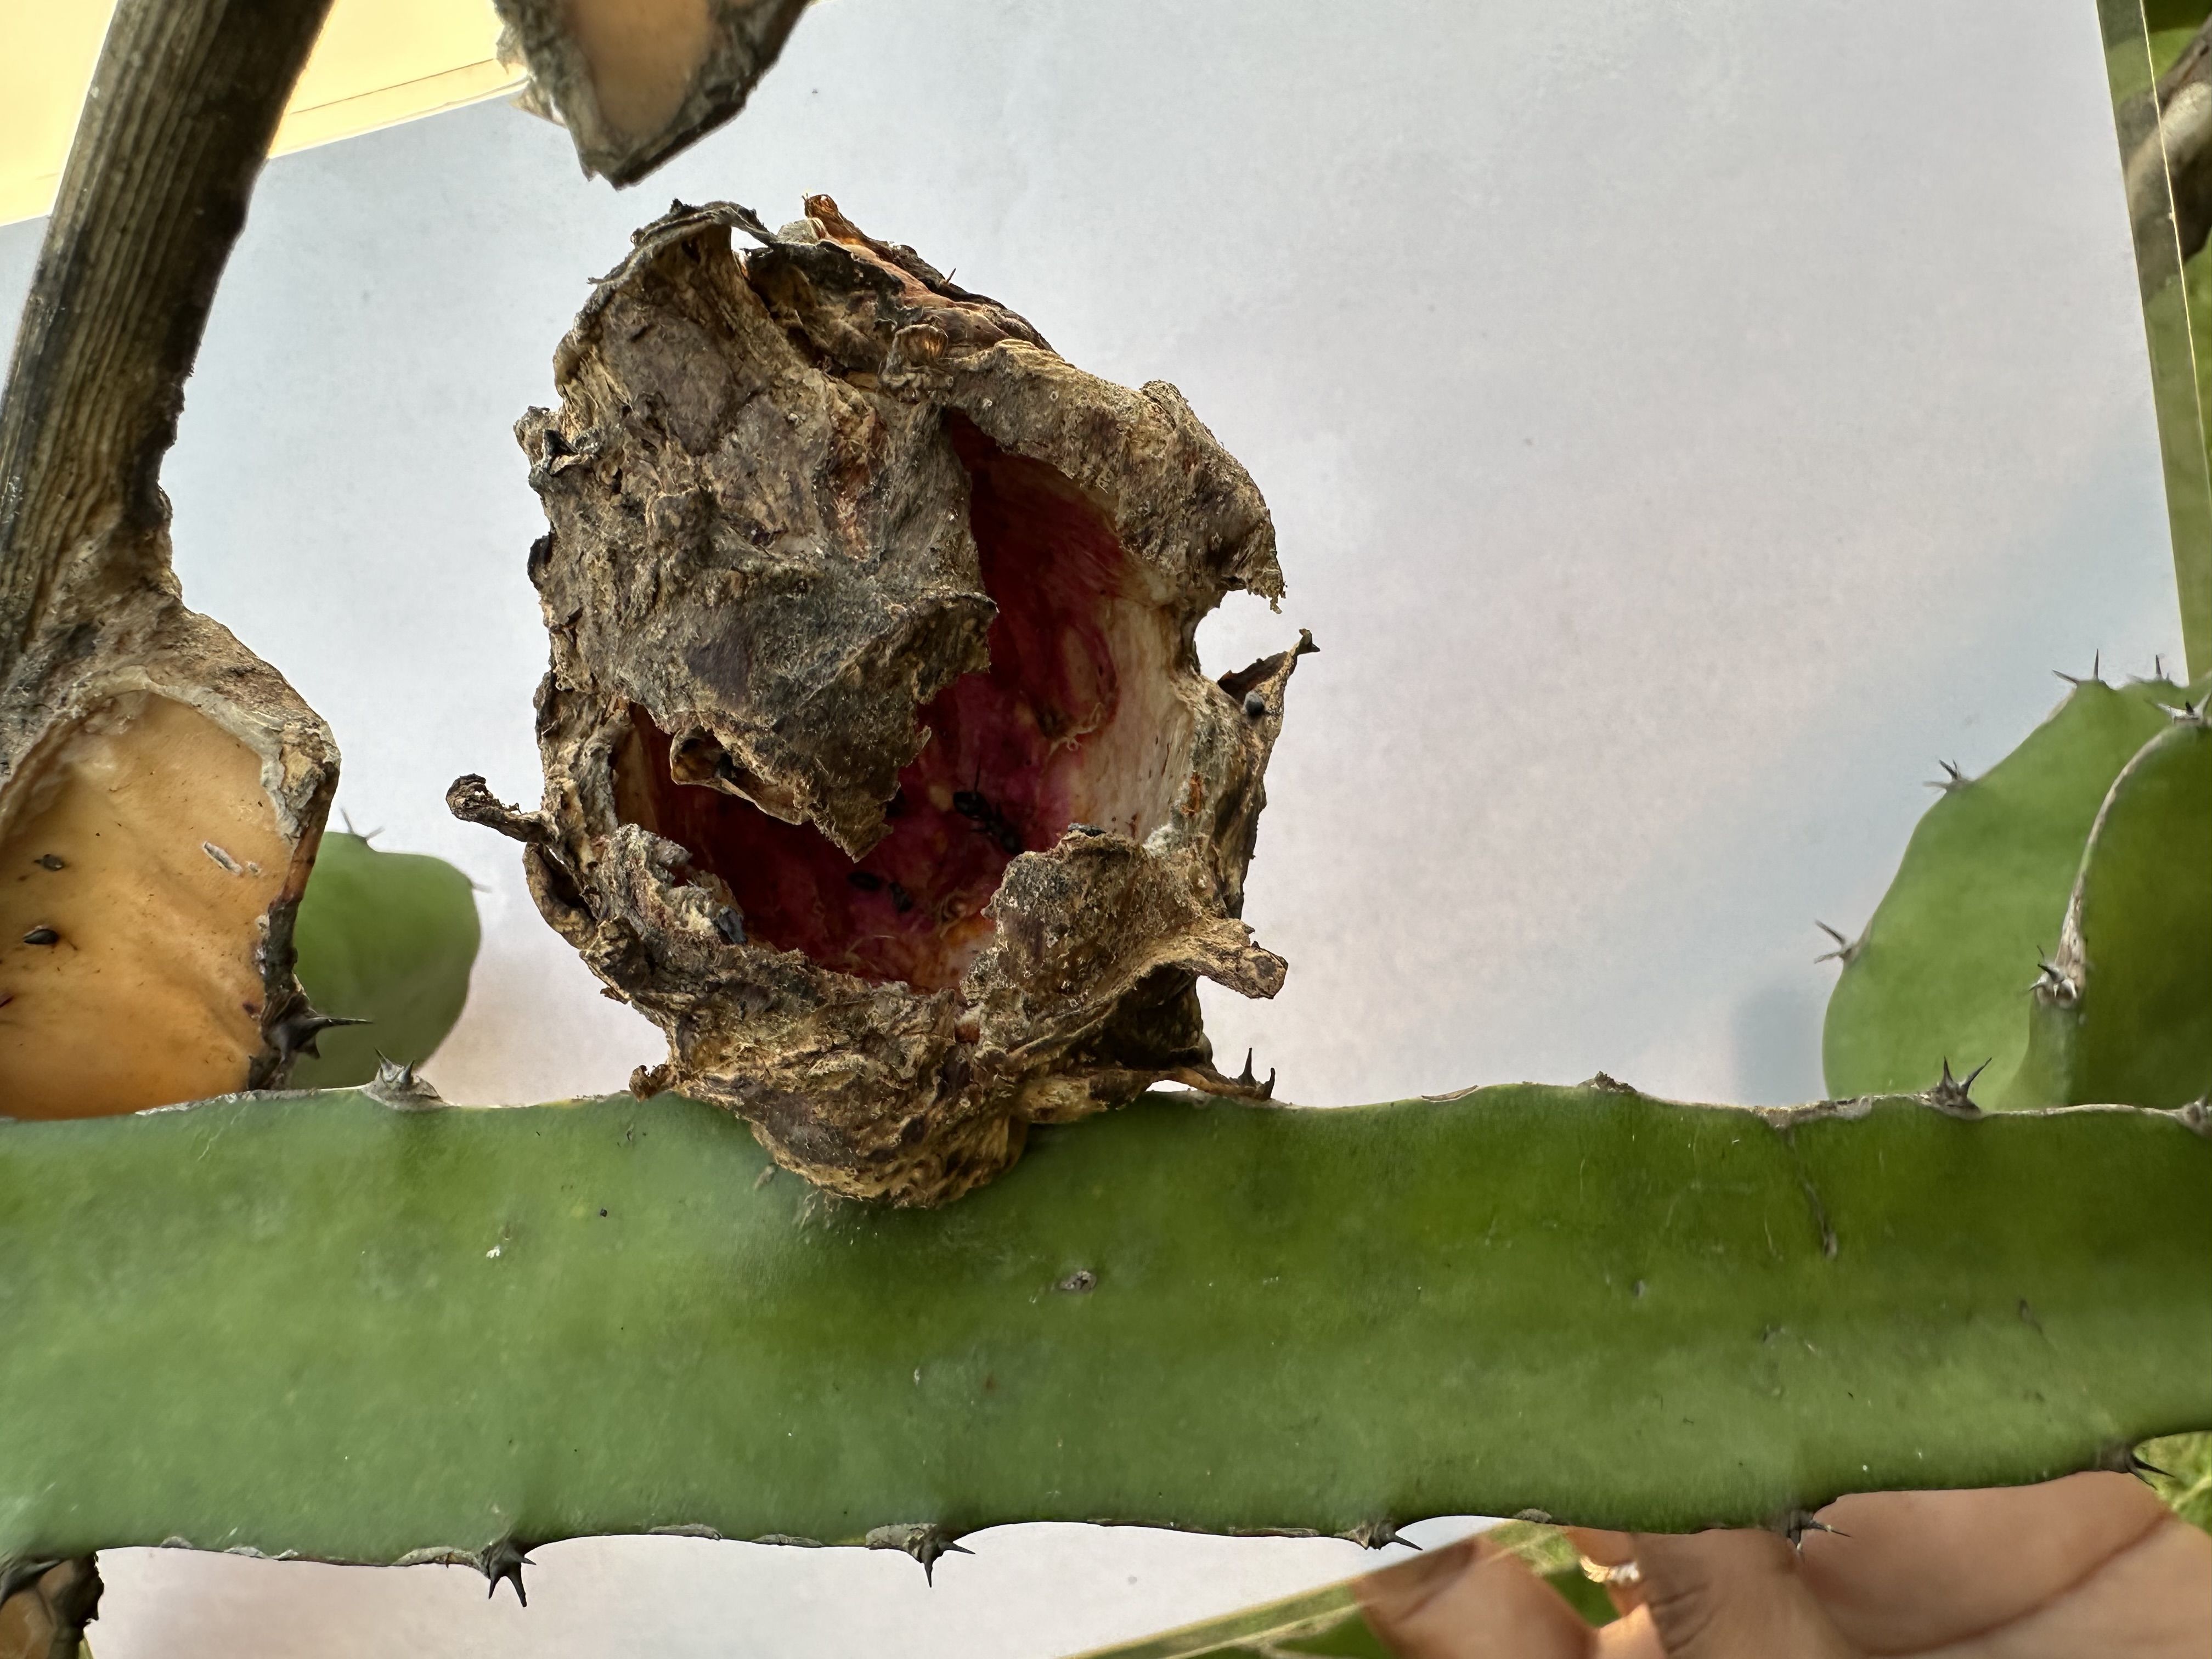
Label: Bad fruit